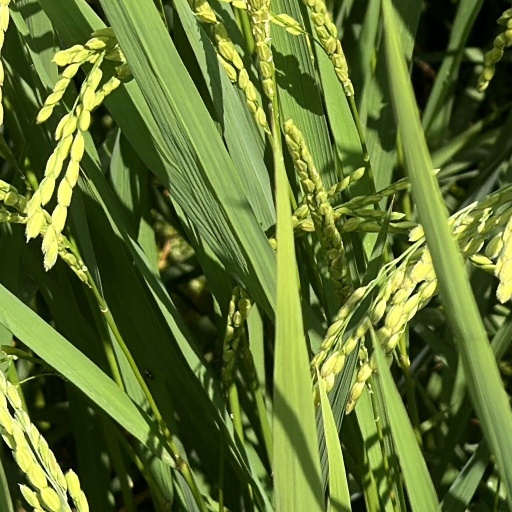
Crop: rice